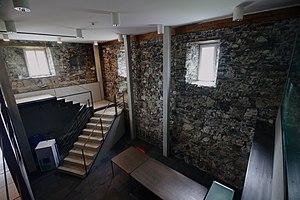
Institut Liechtenstein �� Bendern, FL